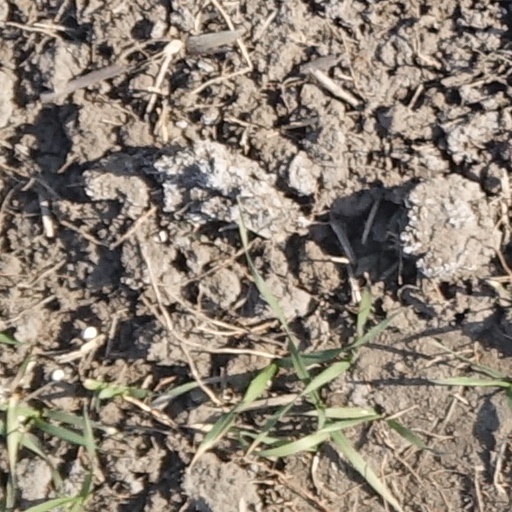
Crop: wheat